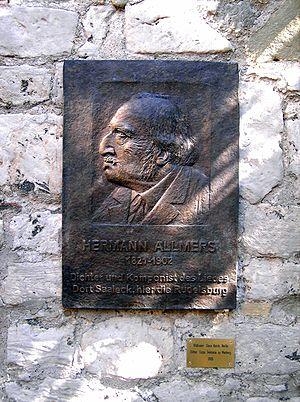
Hermann Ludwig Allmers est un écrivain allemand. Il est le "poète des Marschen" et décrit la culture et les paysages de son pays natal au nord-ouest de l'Allemagne.